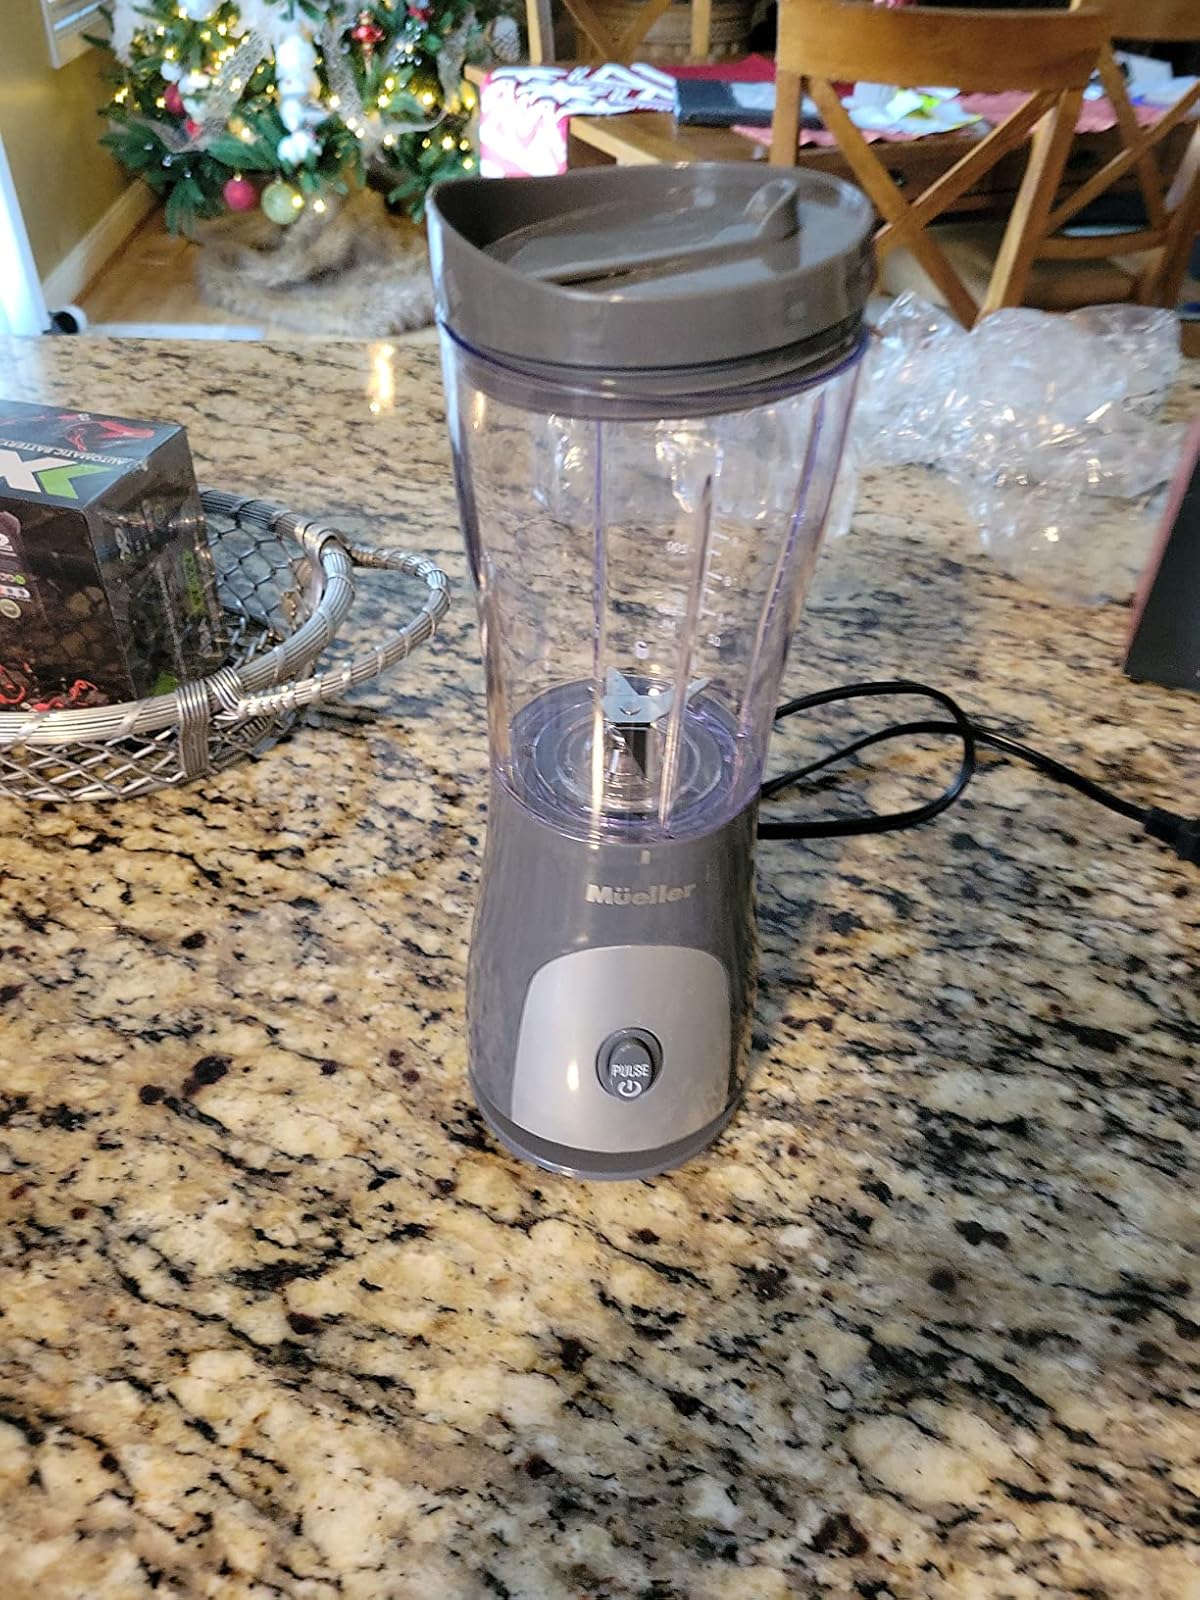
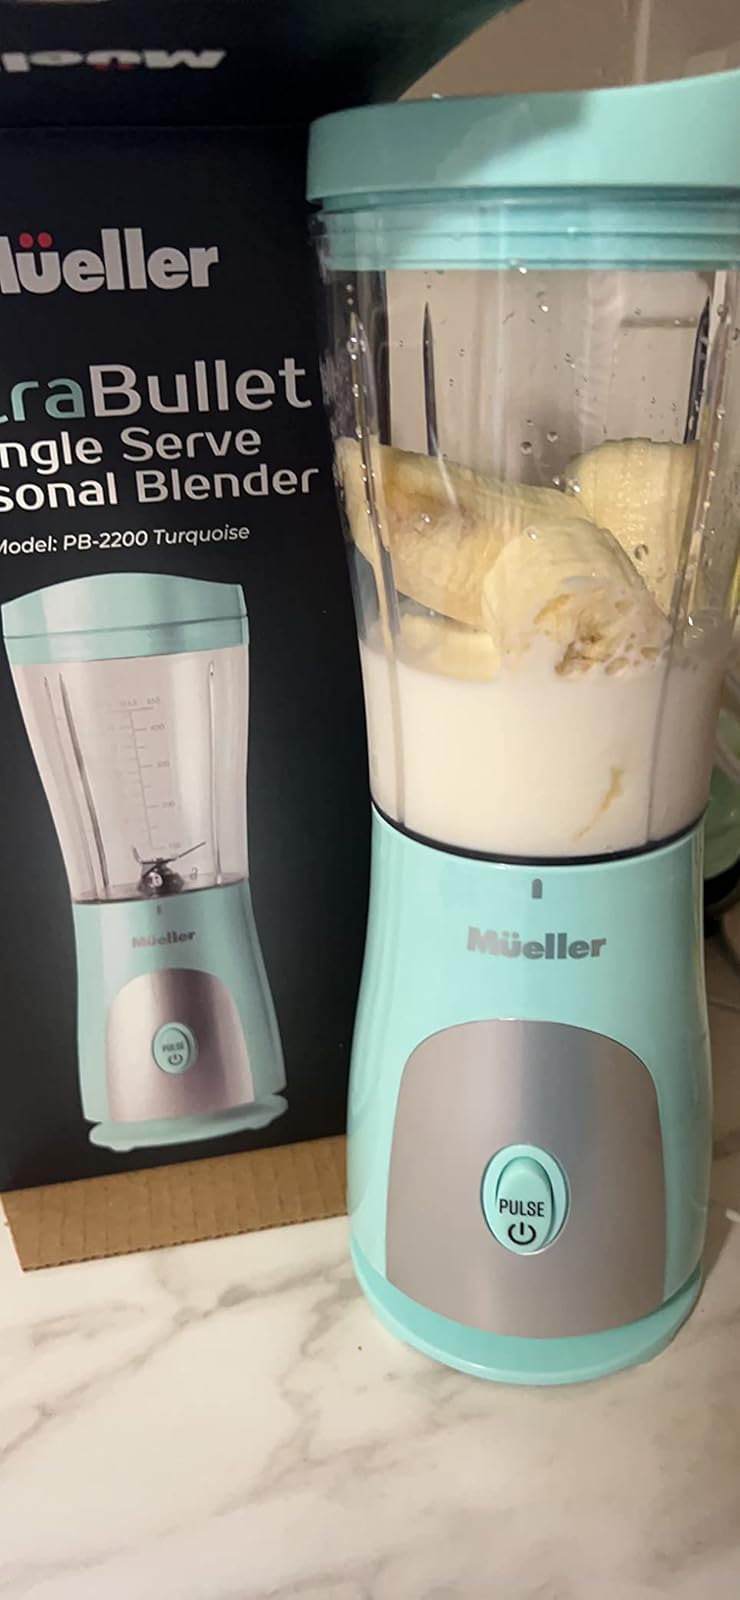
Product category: items_blender
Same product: no